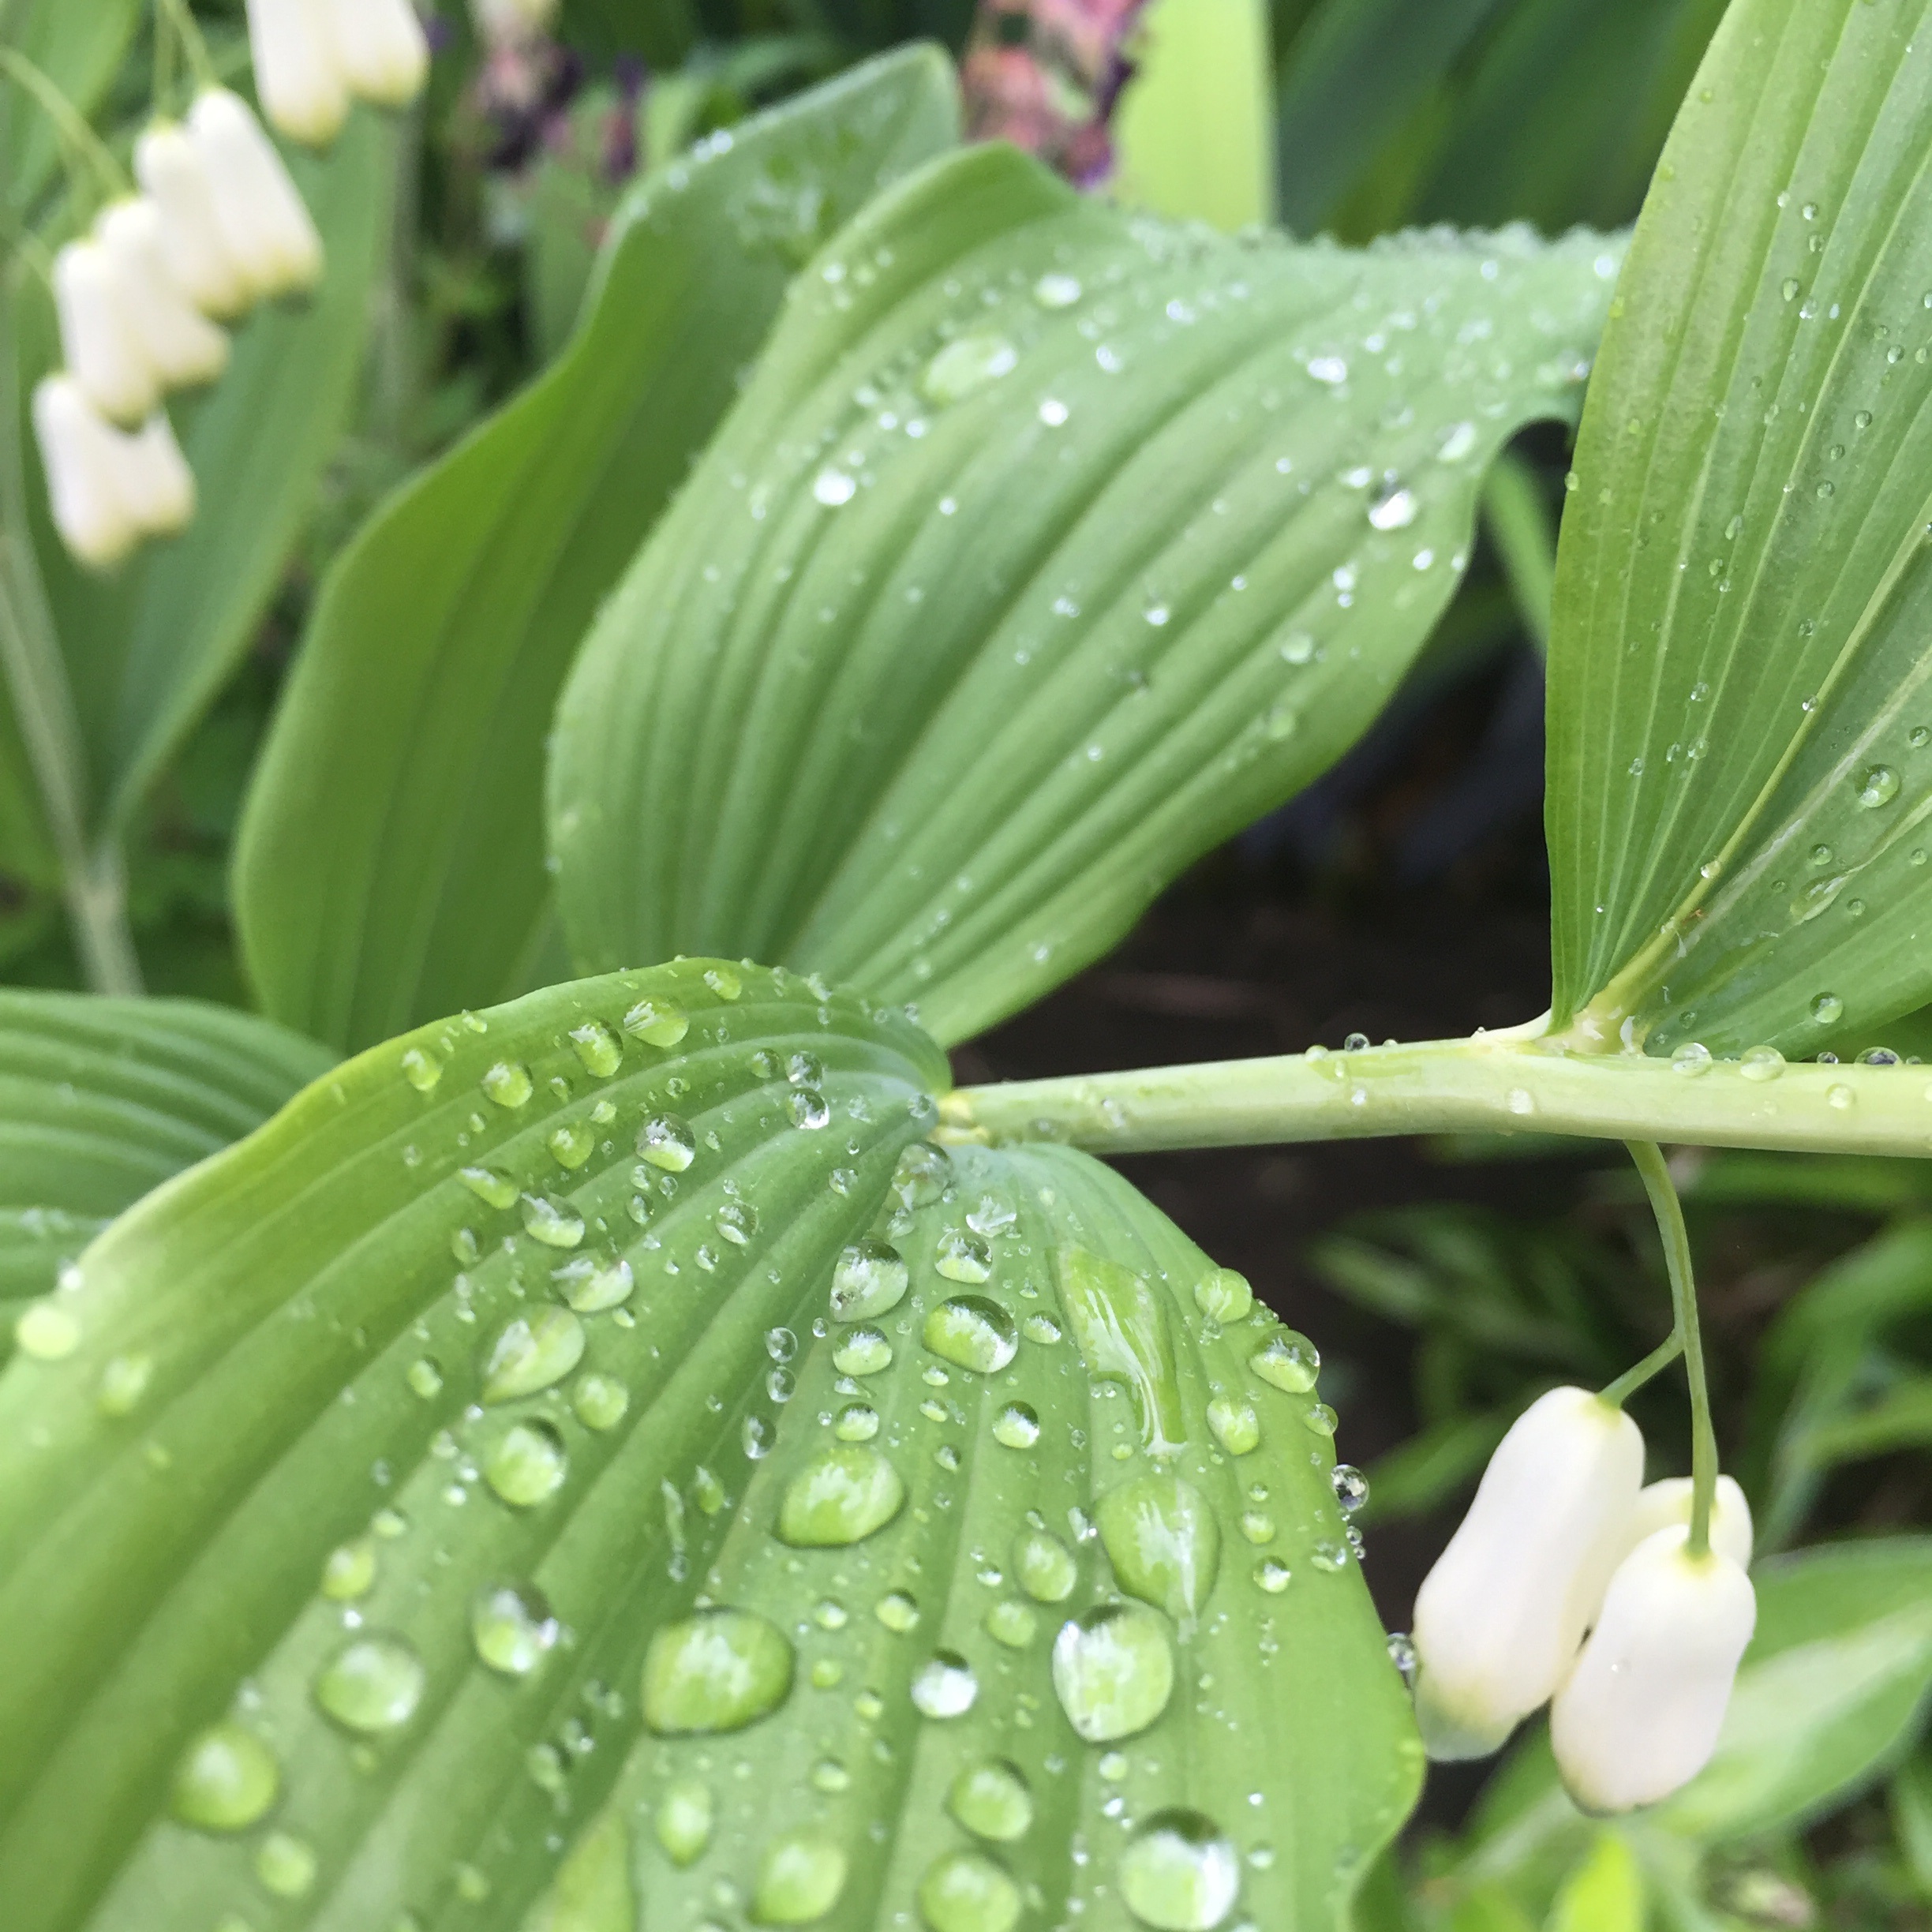
plant, leaf, flower, green, produce, botany, flora, close up, macro photography, flowering plant, plant stem, land plant